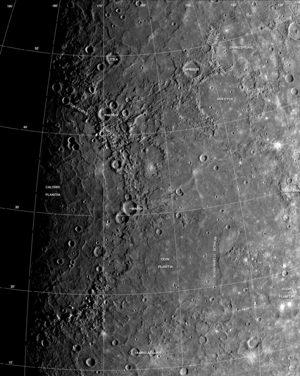
Merkur (planet) / Overfladegeologi / Nedslagsbassiner og kratere
Calorisbassinet på Merkur er en af de største nedslagsdannelser i solsystemet.
Merkur er planeten tættest på Solen og den mindste planet i Solsystemet, med en omløbstid om Solen på 87,969 dage. Merkurs kredsløb har den største excentricitet af alle Solsystemets planeter og den mindste aksehældning. Planeten roterer tre gange om sin akse, for hver gang den laver to omløb om Solen. Merkurbanens perihelium præcesserer omkring Solen med en størrelse, der er større end 43 buesekunder per århundrede; et fænomen, der blev forklaret i det 20. århundrede af Albert Einsteins Generelle relativitetsteori. Merkur er klar set fra Jorden, varierende i tilsyneladende størrelsesklasse fra −2,0 til 5,5, men den er ikke let at se, da den største vinkelafvigelse fra Solen kun er 28,3°. Da Merkur overstråles af Solens lys, kan den normalt kun ses i morgen- og aftenskumringen, medmindre der er solformørkelse.